Battle of the Bastards

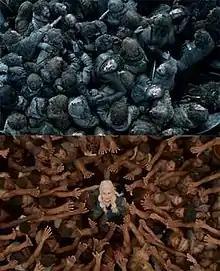
Kit Harington compared the "rebirthing" scene to the conclusion of the third-season episode, "Mhysa", with Daenerys Targaryen.

In an interview about the "rebirthing" scene, Kit Harington said that it intended to mirror the Daenerys Targaryen scene at the end of the third-season episode "Mhysa" when Daenerys is held up by freed Yunkai slaves; in "Battle of the Bastards", Jon Snow emerges from the crushing crowd of the battle: "When the crush starts happening, he slows down, and there's that thing of peace where he thinks: 'I could just stay here and let it all end.' And then something drives him to fight up, and that moment when he comes up and grasps for breath, he is reborn again, which I found weirdly reflective of the scene where Dany is held aloft at the end of season three."